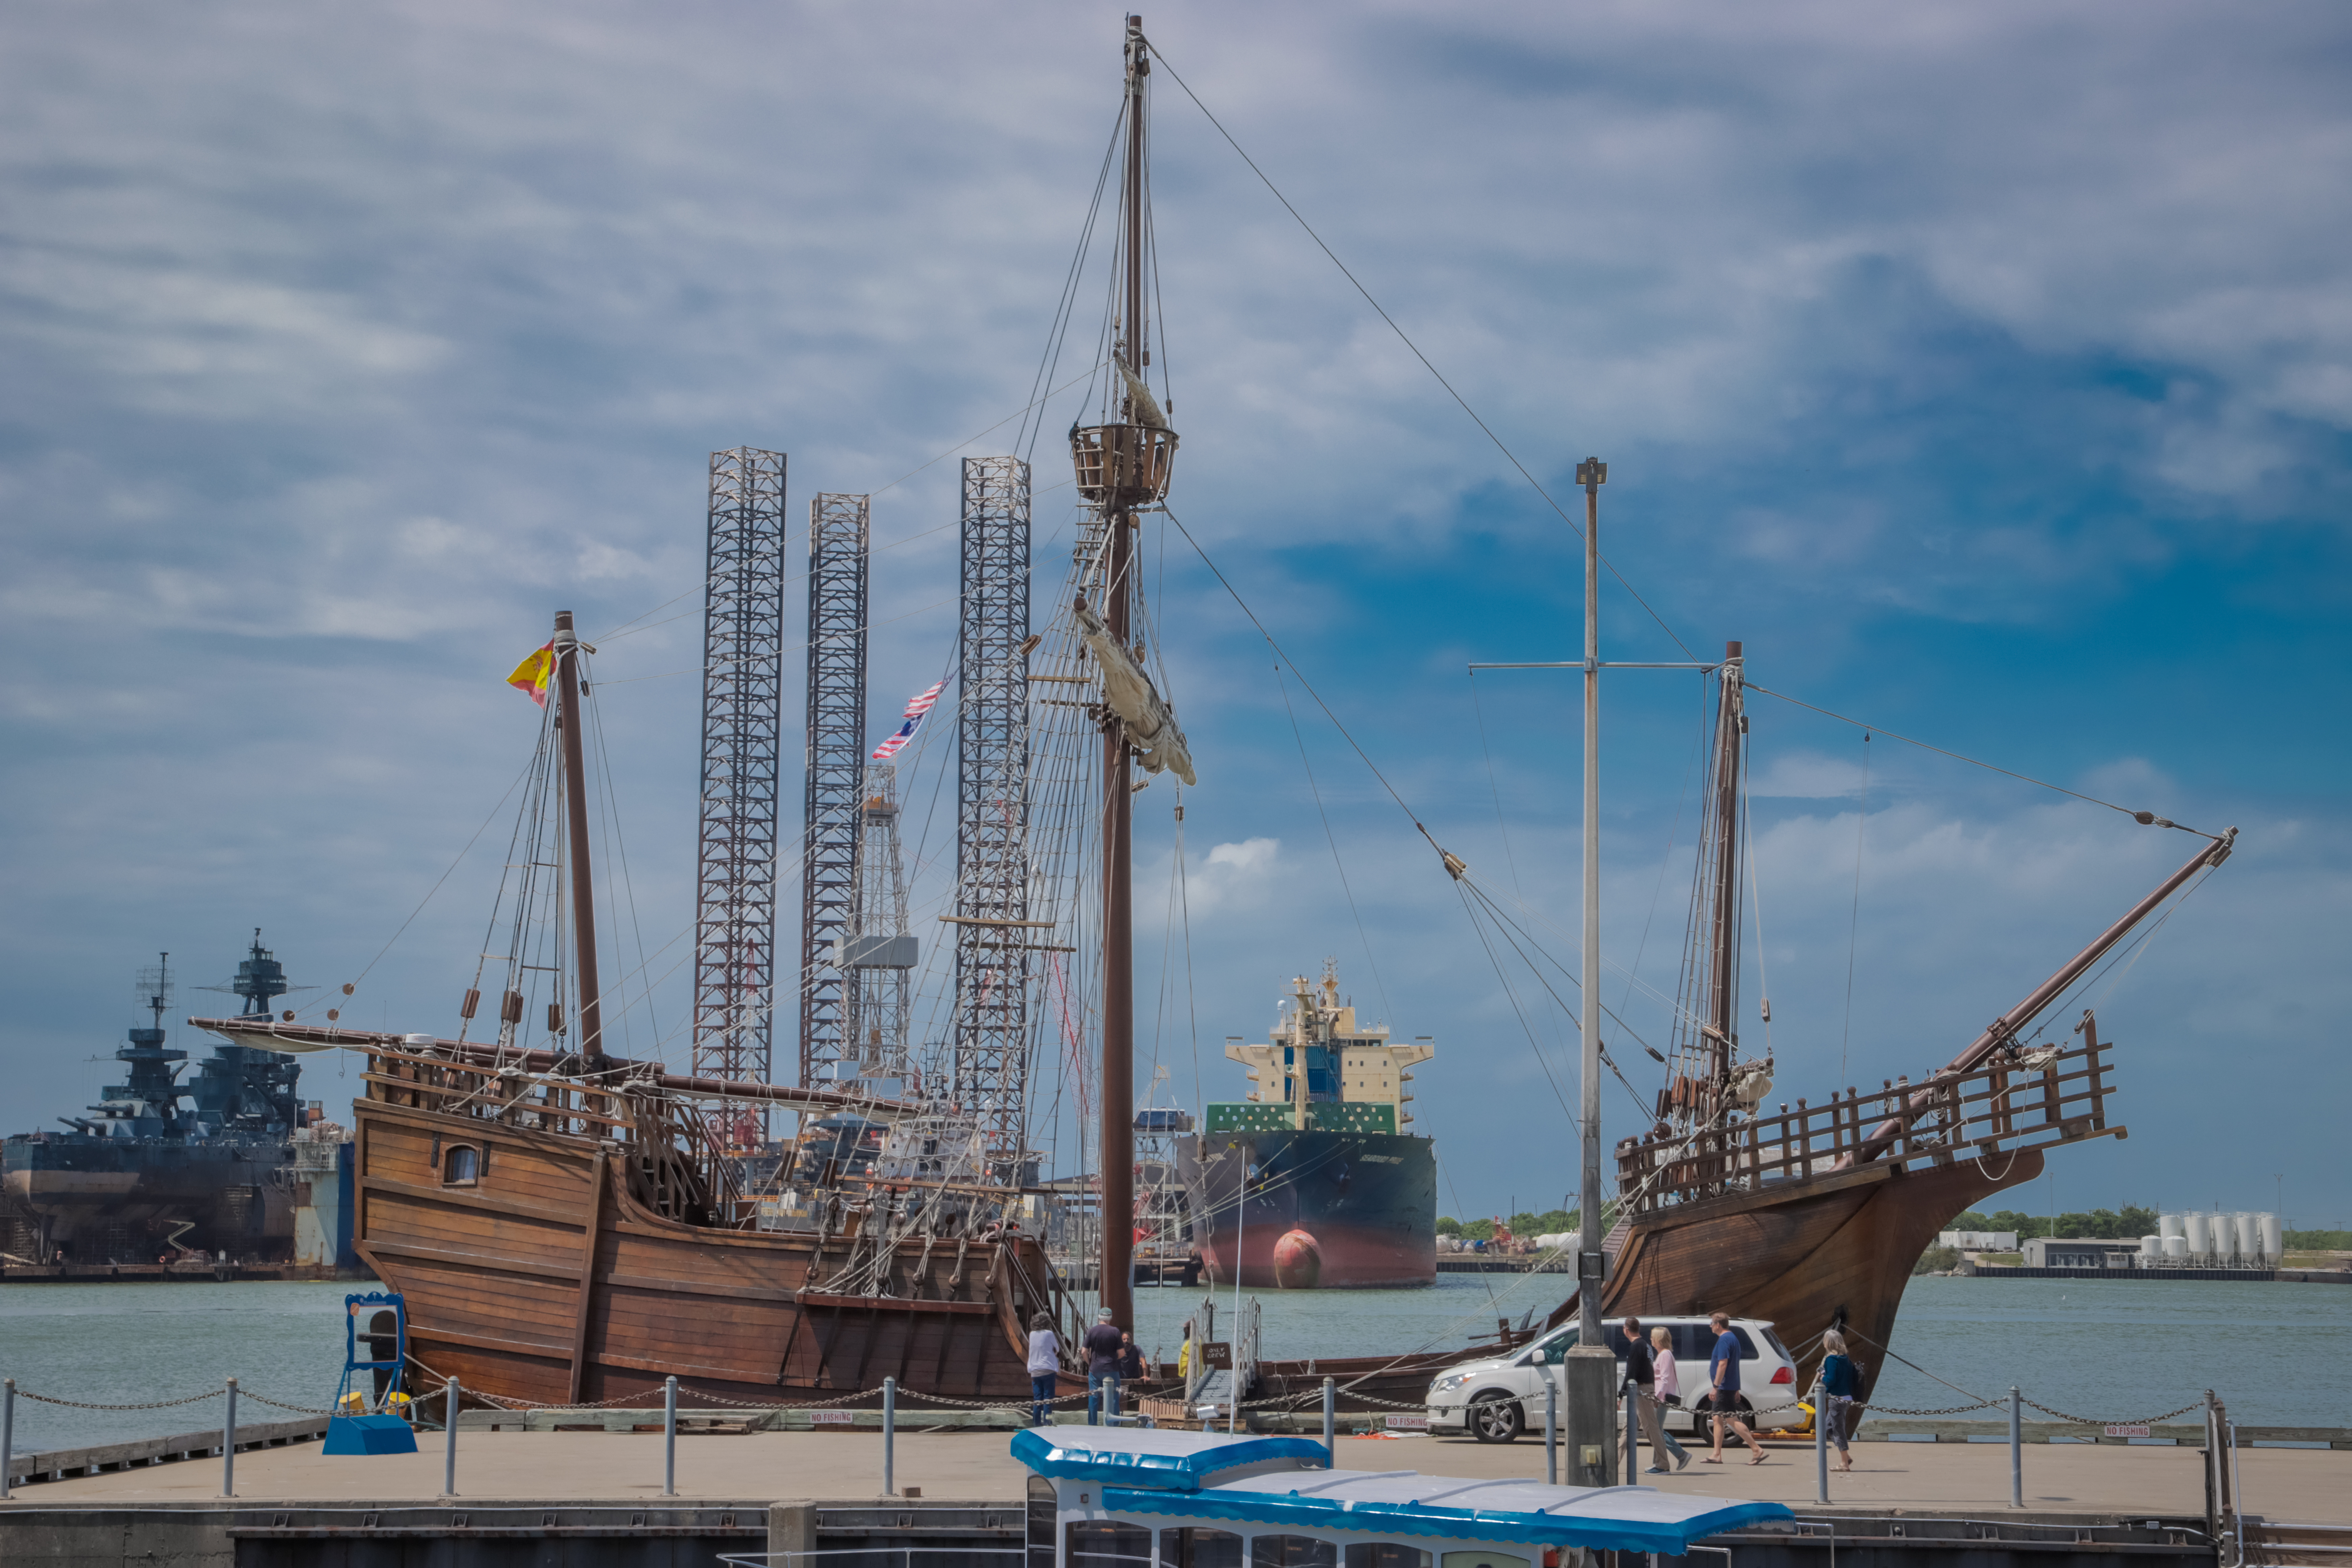
tallship, ship, boat, dock, water, sky, clouds, outdoors, galvestontx, galveston, texas, gulfofmexico, cloud, vehicle, watercraft, naval architecture, building, crane, mast, city, harbor, machine, port, engineering, water transportation, channel, tall ship, freight transport, construction equipment, transport, skyscraper